Jolly Farmer

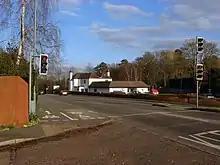
View of the former pub from the A30 eastbound

According to oral history Davies was hanged near the location of the pub, at the junction of London Road and Gibbett Lane. According to historian Jacqueline Simpson, this included speculation that he was hanged alive and starved to death, though this practice had been abolished by Elizabeth I a century earlier for being too barbaric.